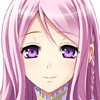
Portrait style: Anime Portrait